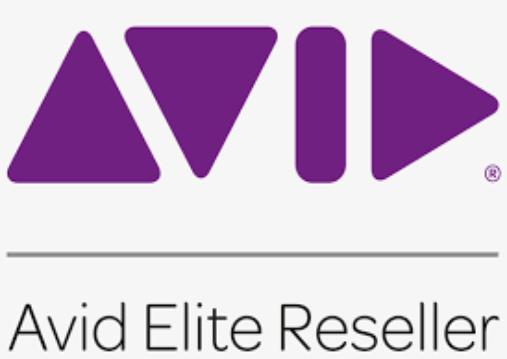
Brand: Avid
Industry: Necessities